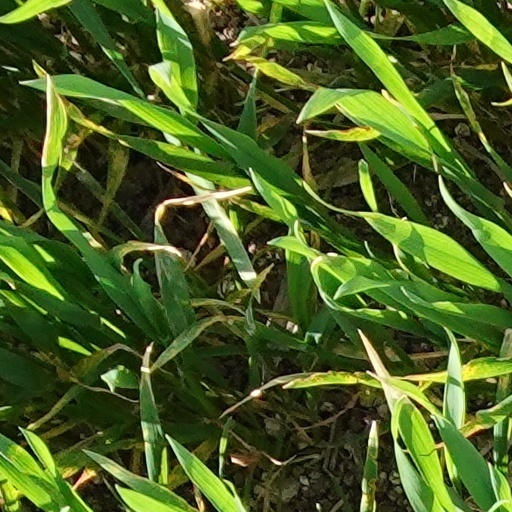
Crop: wheat